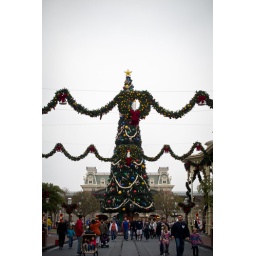
Looking up Main Street towards the Christmas tree on a very gray morning at the Magic Kingdom in Disney World.